Anova Culinary

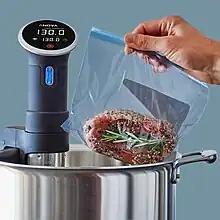
Anova sous-vide cooker

Anova Culinary was established in 2013 by Stephen Svajian, Jeff Wu, and Natalie Vaughn. The company originated as a manufacturer of temperature control products for scientific laboratories across the globe.